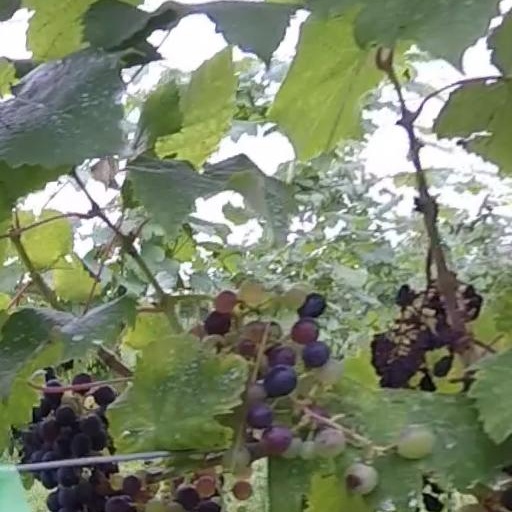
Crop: grape